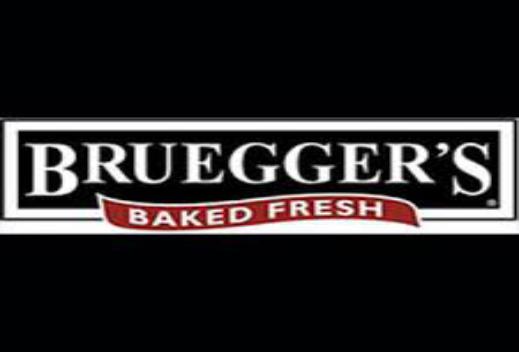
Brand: Bruegger's
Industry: Food